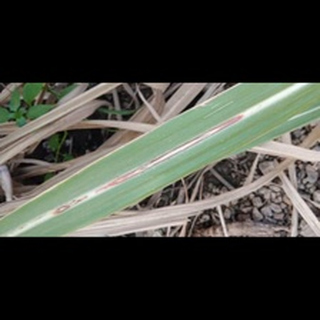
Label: sugarcane_red_rot